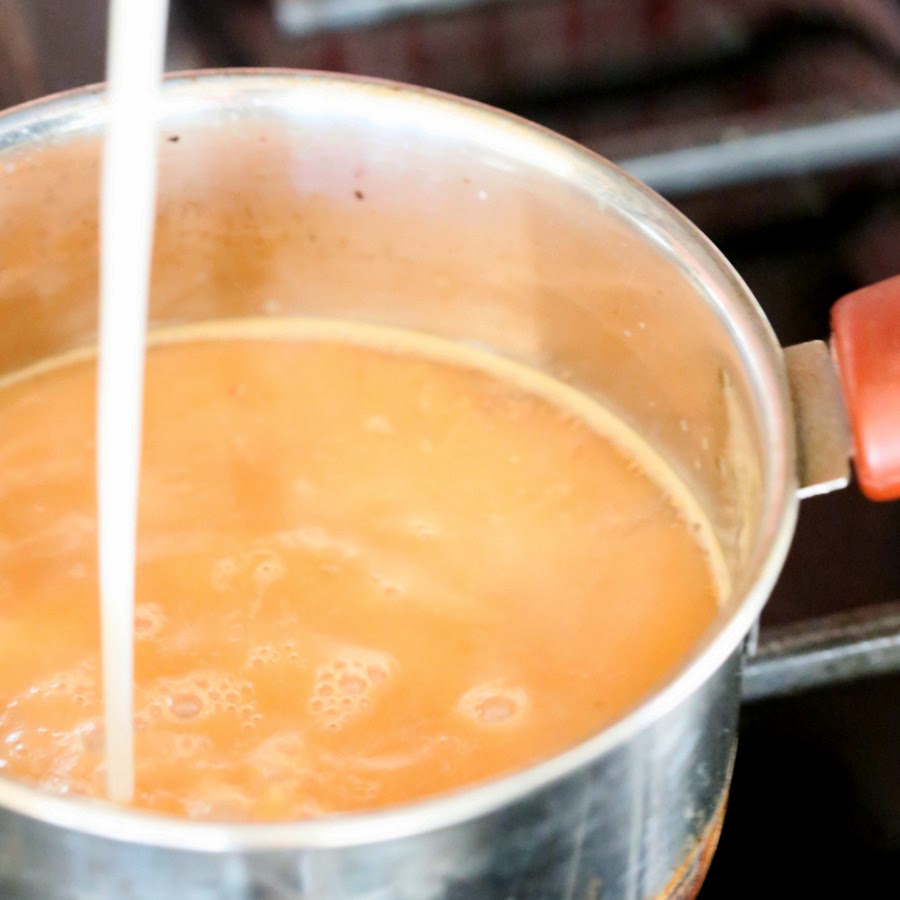
Dish: chai